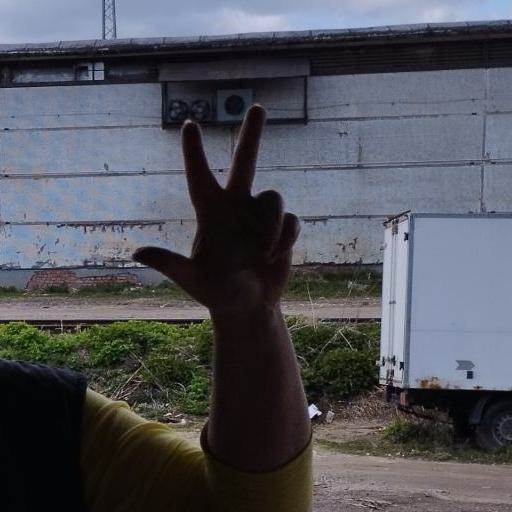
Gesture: three2